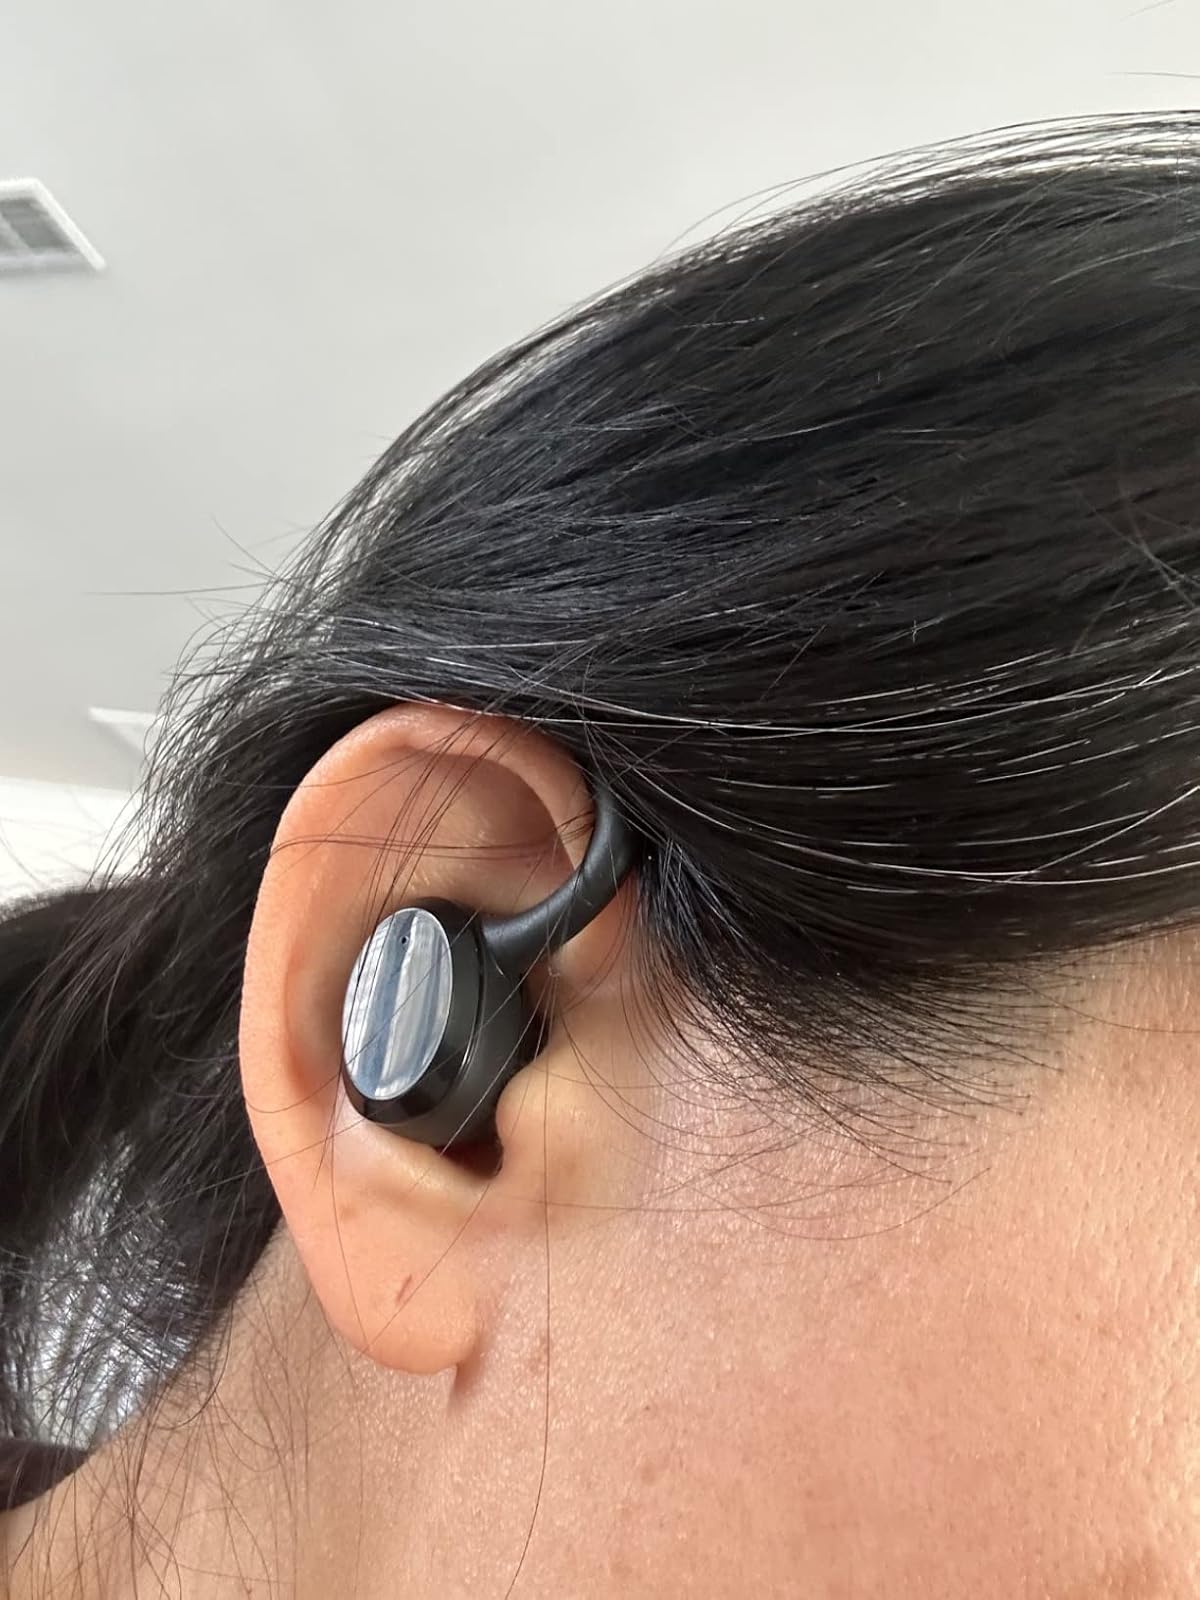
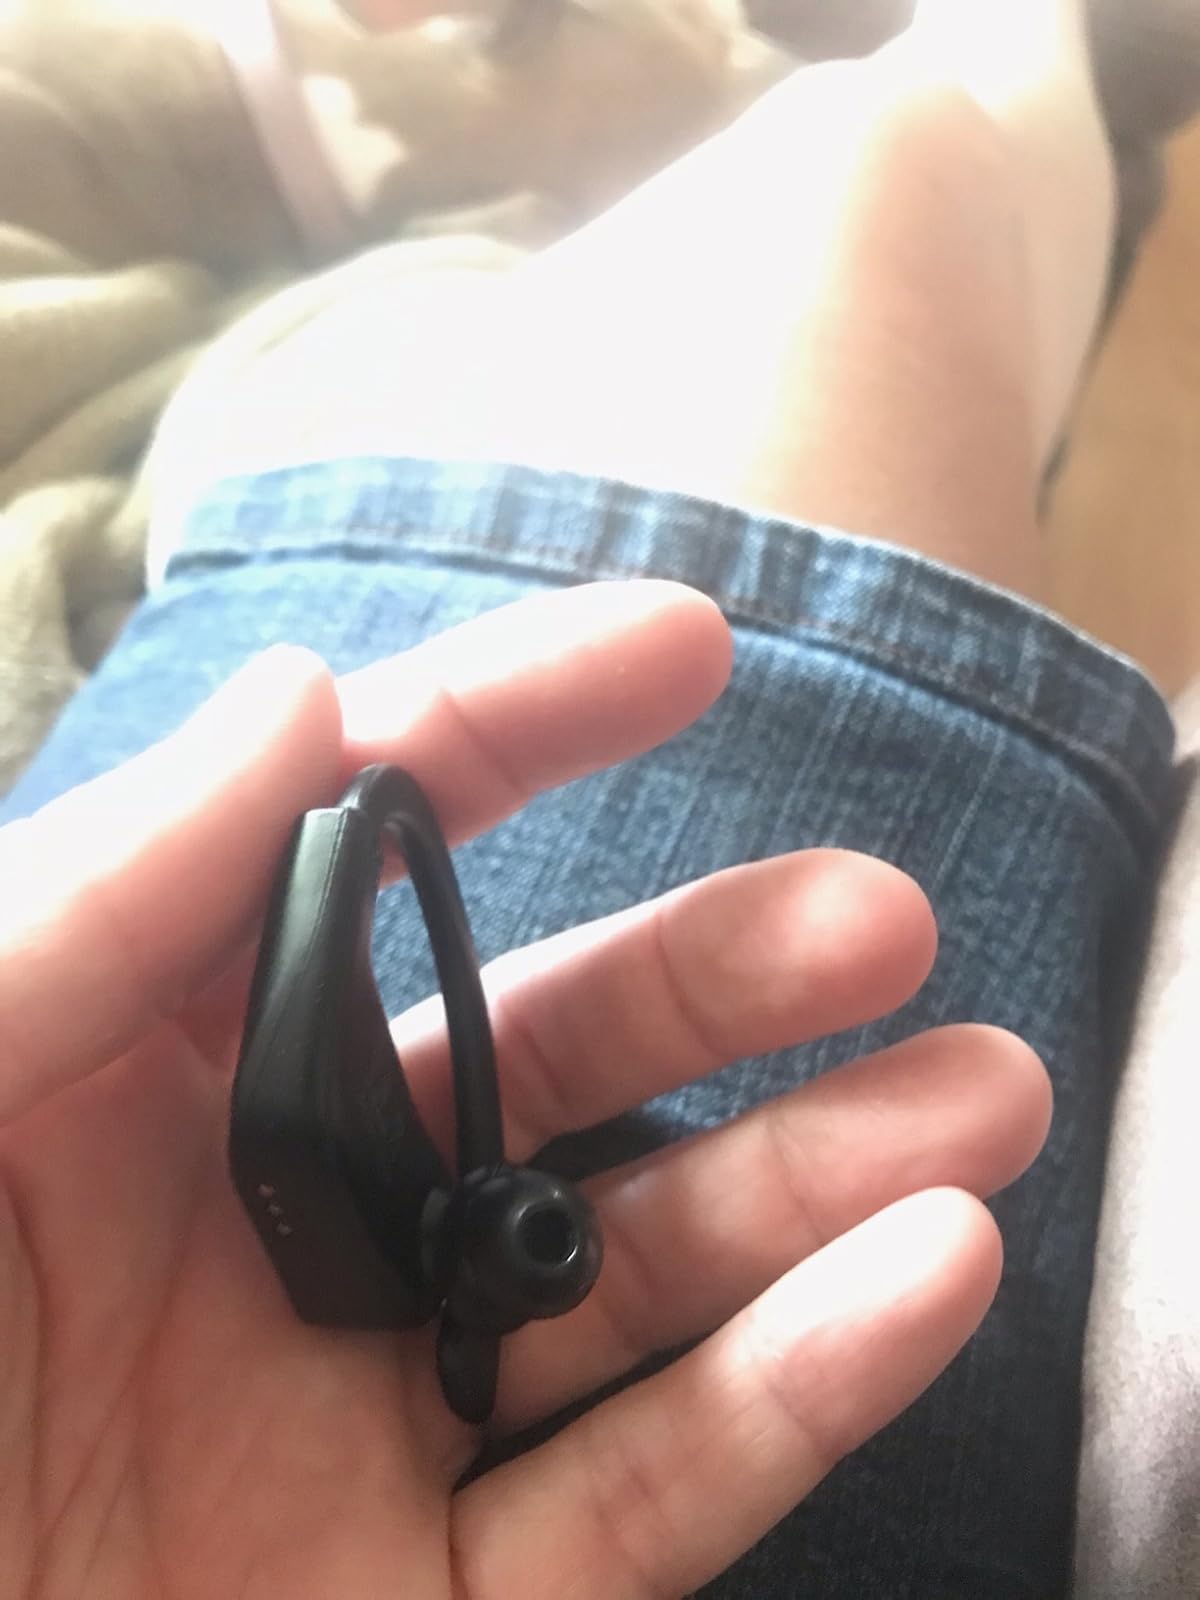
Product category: earbuds
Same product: no